Jimeno Íñiguez

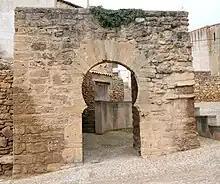
The so-called "Arab arch" ("arco árabe") in Ágreda was standing in Jimeno's time

Jimeno was the son of Íñigo Jiménez, lord of Cameros, and María González, daughter of Gonzalo Núñez de Lara. He had an older sister named Urraca. He succeeded his father around 1125, but was unable to exercise control over his entire lordship on account of the conflict between Queen Urraca of León and Castile and King Alfonso I of Aragon and Navarre. He initially favoured Alfonso. His step-mother, María Beltrán, was the daughter of Count Beltrán de Risnel, one of Alfonso's most powerful followers. A document of 1128 confirms that he was then holding the town of Ágreda on behalf of Alfonso.